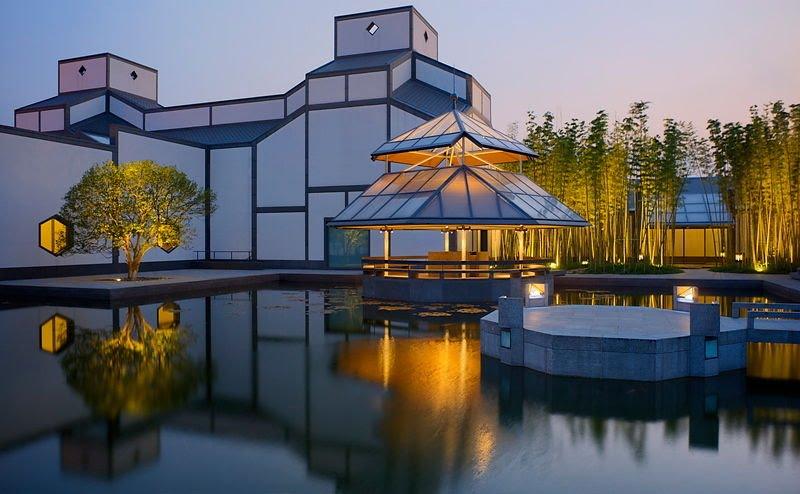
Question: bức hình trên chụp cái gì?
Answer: bức hình trên chụp một ngôi nhà